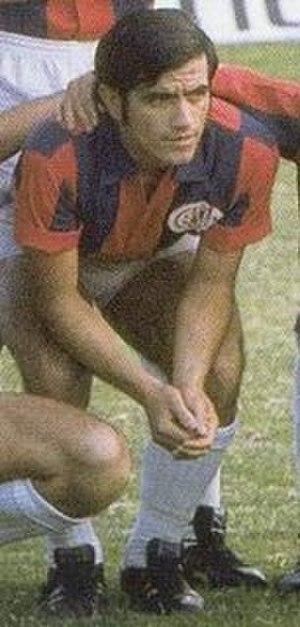
Enrique Chazarreta, né le 29 juillet 1947, est un footballeur international argentin évoluant au milieu de terrain.
L'Avenir Club Avignonnais, est un club de football français fondé en 1931 sous le nom d'Association sportive avignonnaise.